Amelia Bayntun

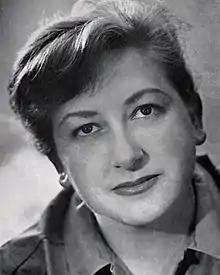

Bayntun started her stage career in 1937, when she joined the Bristol Unity Players. During World War II, she was in "Stars in Battledress" performing in Italy and Austria after the end of hostilities. In between engagements, she ran a pub with her husband, and occasionally sang as Marie Lloyd at London's Players' Theatre. In 1960 she appeared on stage in Joan Littlewood's production of "Sparrers Can't Sing" at the Theatre Royal Stratford East, and in its later West End transfer.